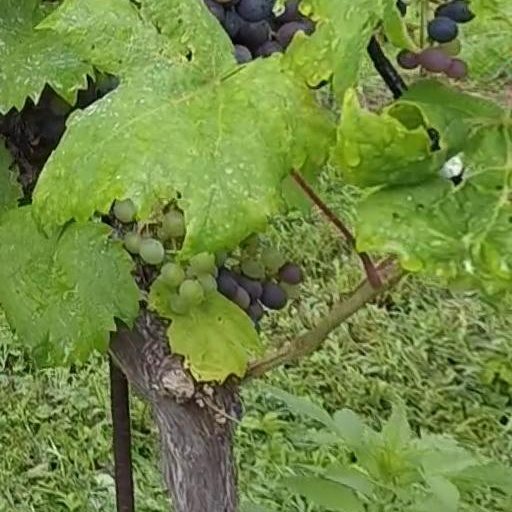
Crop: grape